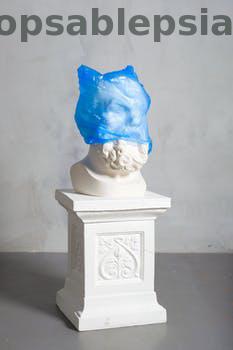
Label: Watermark